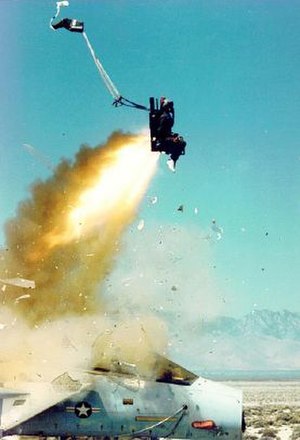
Katapultsæde / Kuriosa
Afprøvning af F-22 Raptors katapultsæde
Katapultsæder anvendes på hurtige fly til at redde piloten ud i nødsituationer. Under 2. verdenskrig kunne jagerpiloter forlade deres ødelagte fly ved eventuelt at vende flyet på ryggen og lade sig falde ud af flyet. Da der ved hurtige fly, især jetdrevne fly, var mulighed for at piloten kunne ramme halefinnen, indførte man katapultsædet. Katapultsædet giver også piloten en meget større chance for at foretage og overleve et udspring fra lav højde.